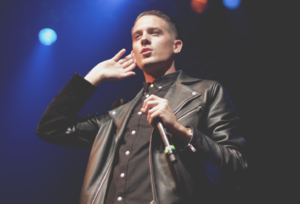
G-Eazy, de son vrai nom Gerald Earl Gillum, né le 24 mai 1989 à Oakland en Californie, est un rappeur, auteur-compositeur-interprète et producteur américain. G-Eazy a réalisé de nombreux projets avant de donner naissance à son premier album studio. Il décrit sa musique comme un rap contemporain enrichi du style de la culture des années 1950.